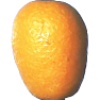
Label: kumquats